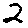
Label: 2